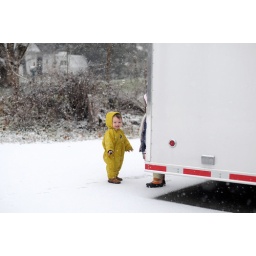
we're all gonna be living in a van down by the river